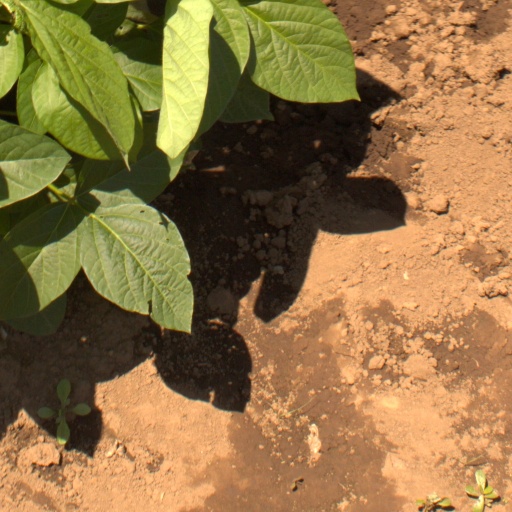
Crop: soybean